Neversink Gorge

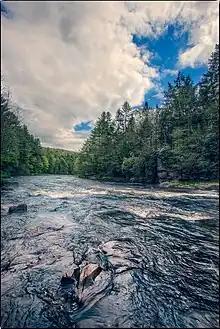
The Neversink River as seen from the Neversink Gorge Unique Area

The current borders of the Neversink Gorge Unique Area and the private lands in the Neversink Gorge were amassed as a private game preserve by Ambrose Monel in the late 1890s through the early 1900s. Monel, who was president of International Nickel and patented Monel Metal, was inspired by the conservation ethic established by John Burroughs and John Muir to purchase farms, tanneries and even entire towns, demolish the buildings and revert the land to its wild state. Within this sportsperson's paradise, the greatest names in American fly fishing, Edward Ringwood Hewitt, George M. L. La Branche, Justin Askins, Phil Chase, and Theodore Gordon, have practiced their passion and refined their techniques. Their subsequent writings about their adventures in the area have brought many others here to hone their skills.